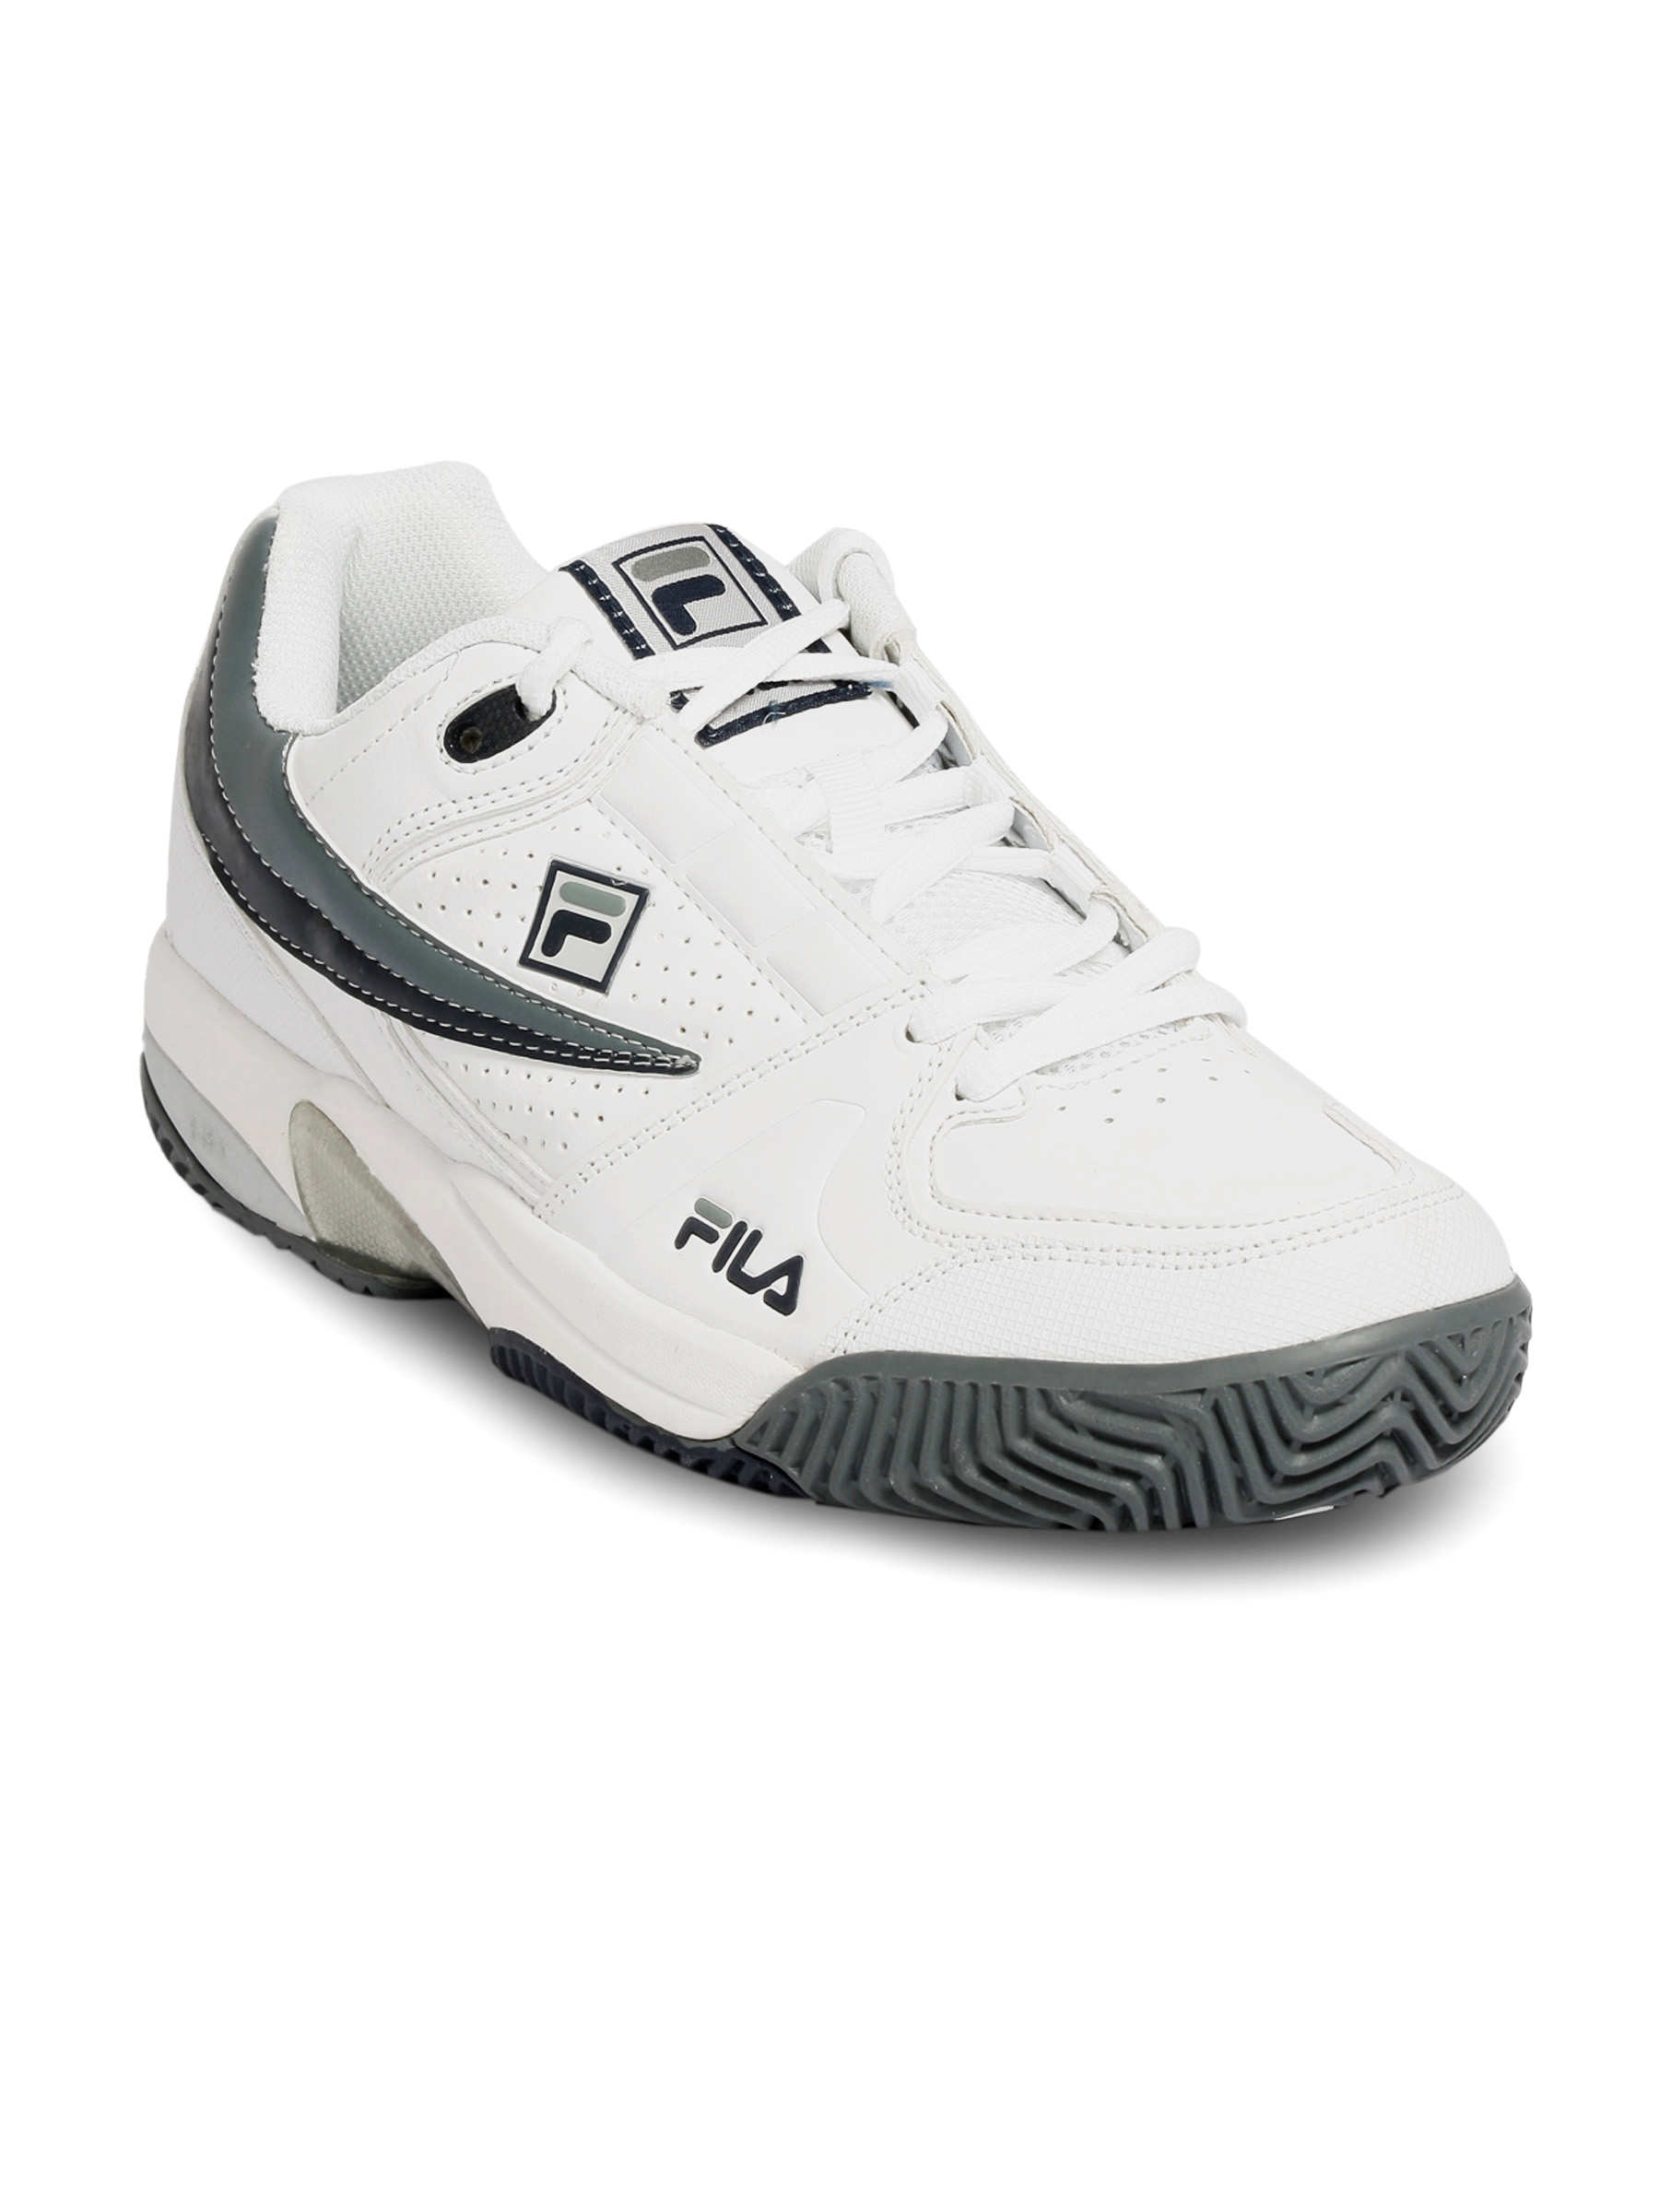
Fila Men Novarro White Sports Shoes
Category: Footwear / Shoes / Sports Shoes
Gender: Men
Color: White
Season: Fall 2011
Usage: Sports